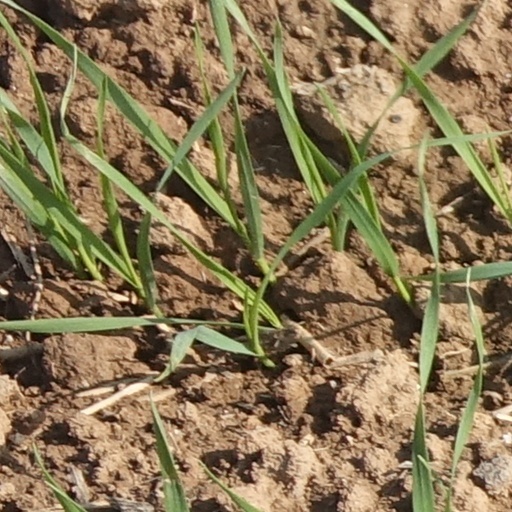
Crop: wheat